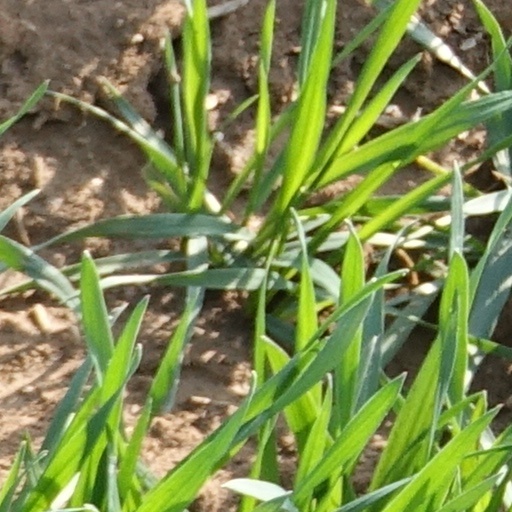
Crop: wheat